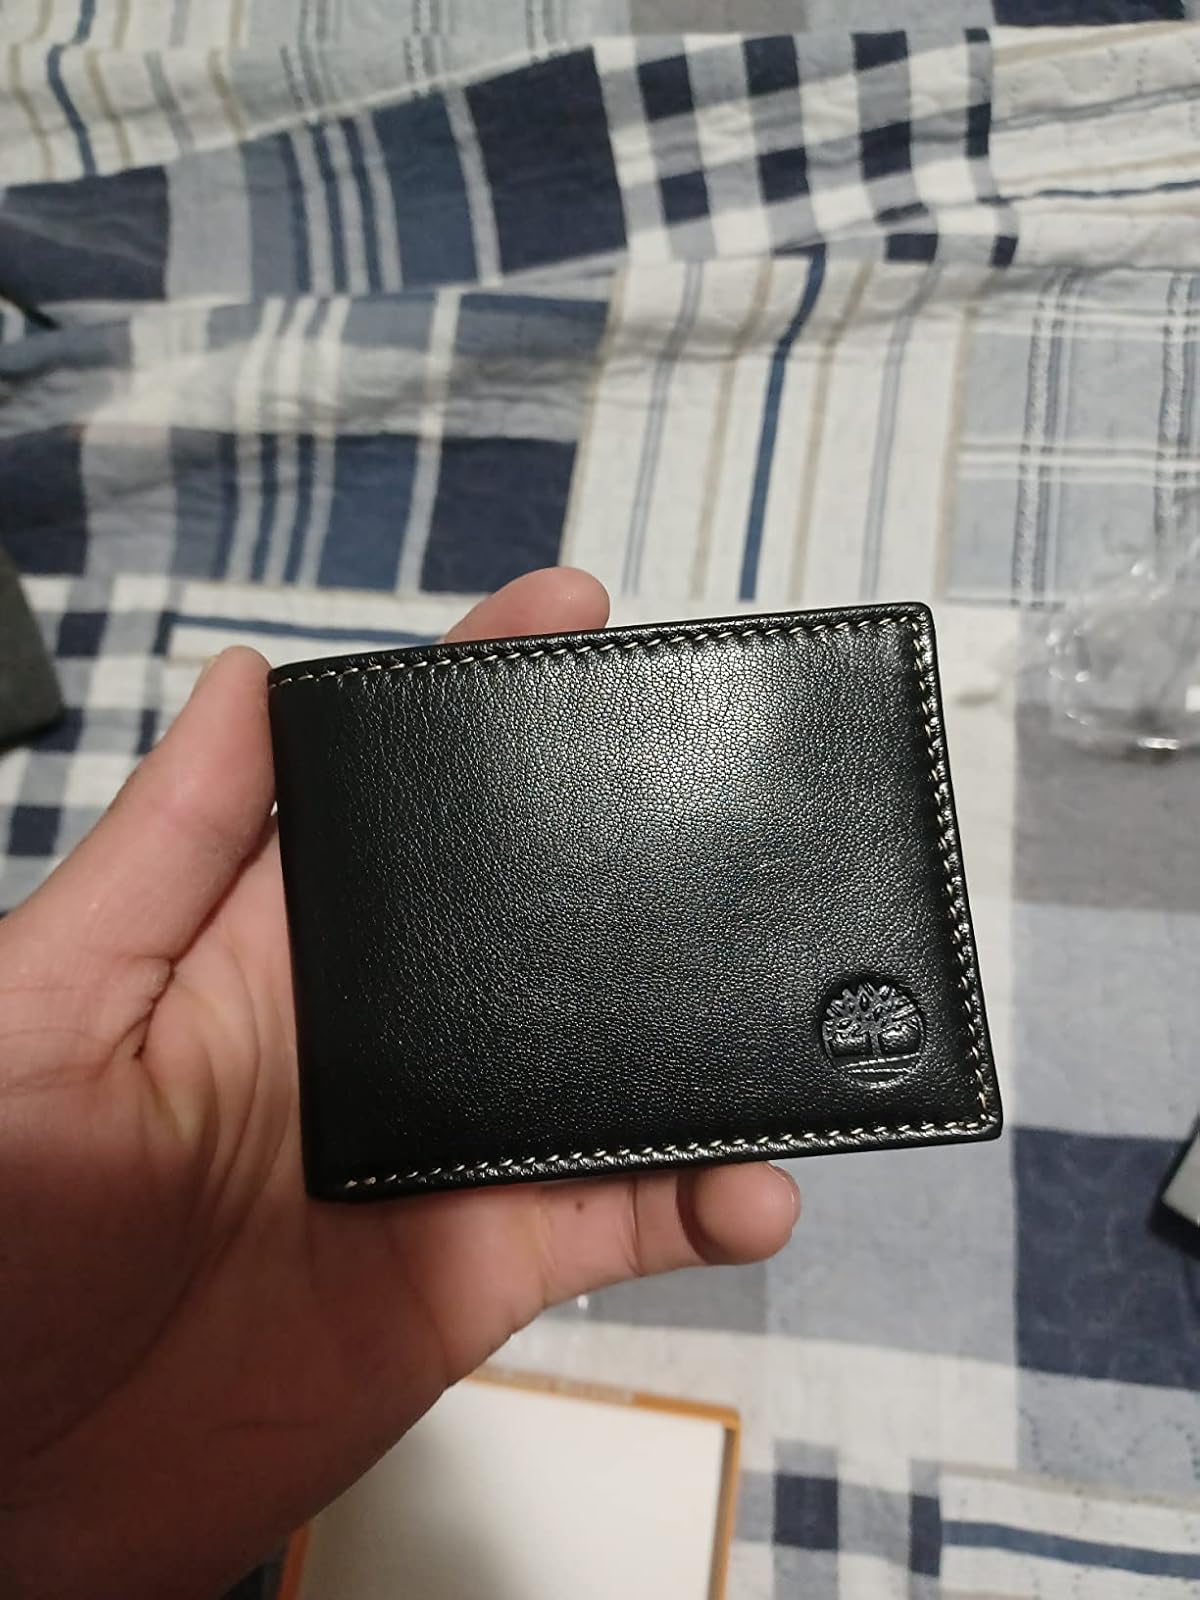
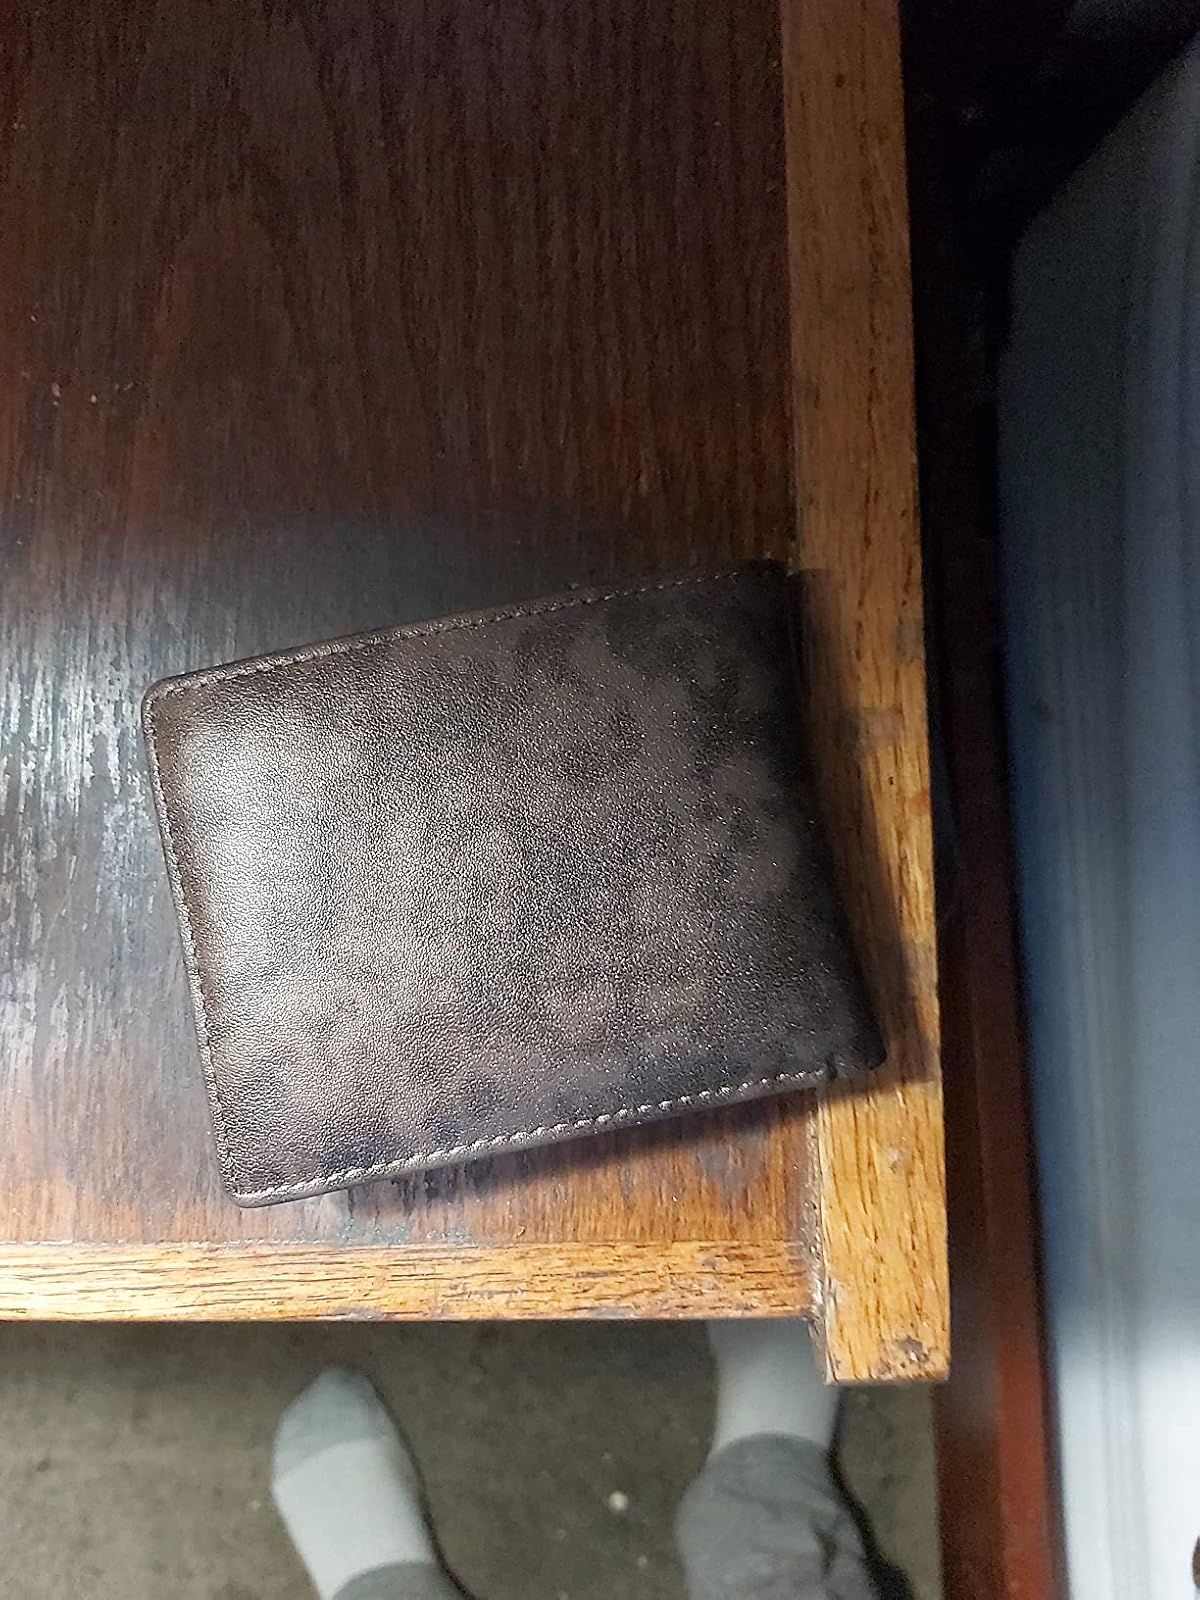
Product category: accessories_wallet
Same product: no